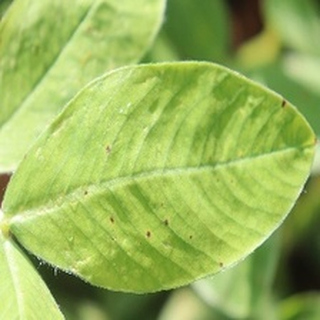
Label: groundnut_early_leaf_spot